Maibara, Shiga

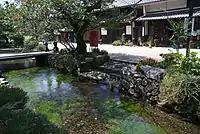
Samegai-juku

Maibara is part of ancient Ōmi Province and the route of the Tōsandō (later the Nakasendō) highway connecting Heian-kyō with the eastern provinces passed through the area. Maibara is home to three former post stations: Banba-juku, Samegai-juku and Kashiwabara-juku, and was the location of a port on Lake Biwa where travelers could shorten their journey by taking boat to Ōtsu-juku. During the Muromachi and Sengoku periods, the Kyōgoku clan domained most of Ōmi Province from their base in what is now Maibara. Most of the area came under the control of Hikone Domain during the Edo period.